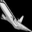
Label: airplane